Aleksandar Jevtić

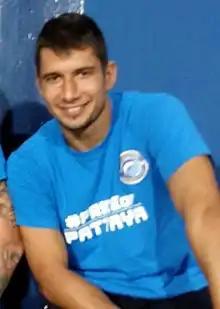
Jevtić in 2017

Aleksandar Jevtić (born 30 March 1985) is a Serbian retired football striker .